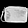
Label: Bag